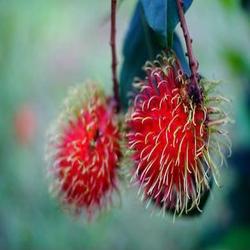
Label: Rambutan